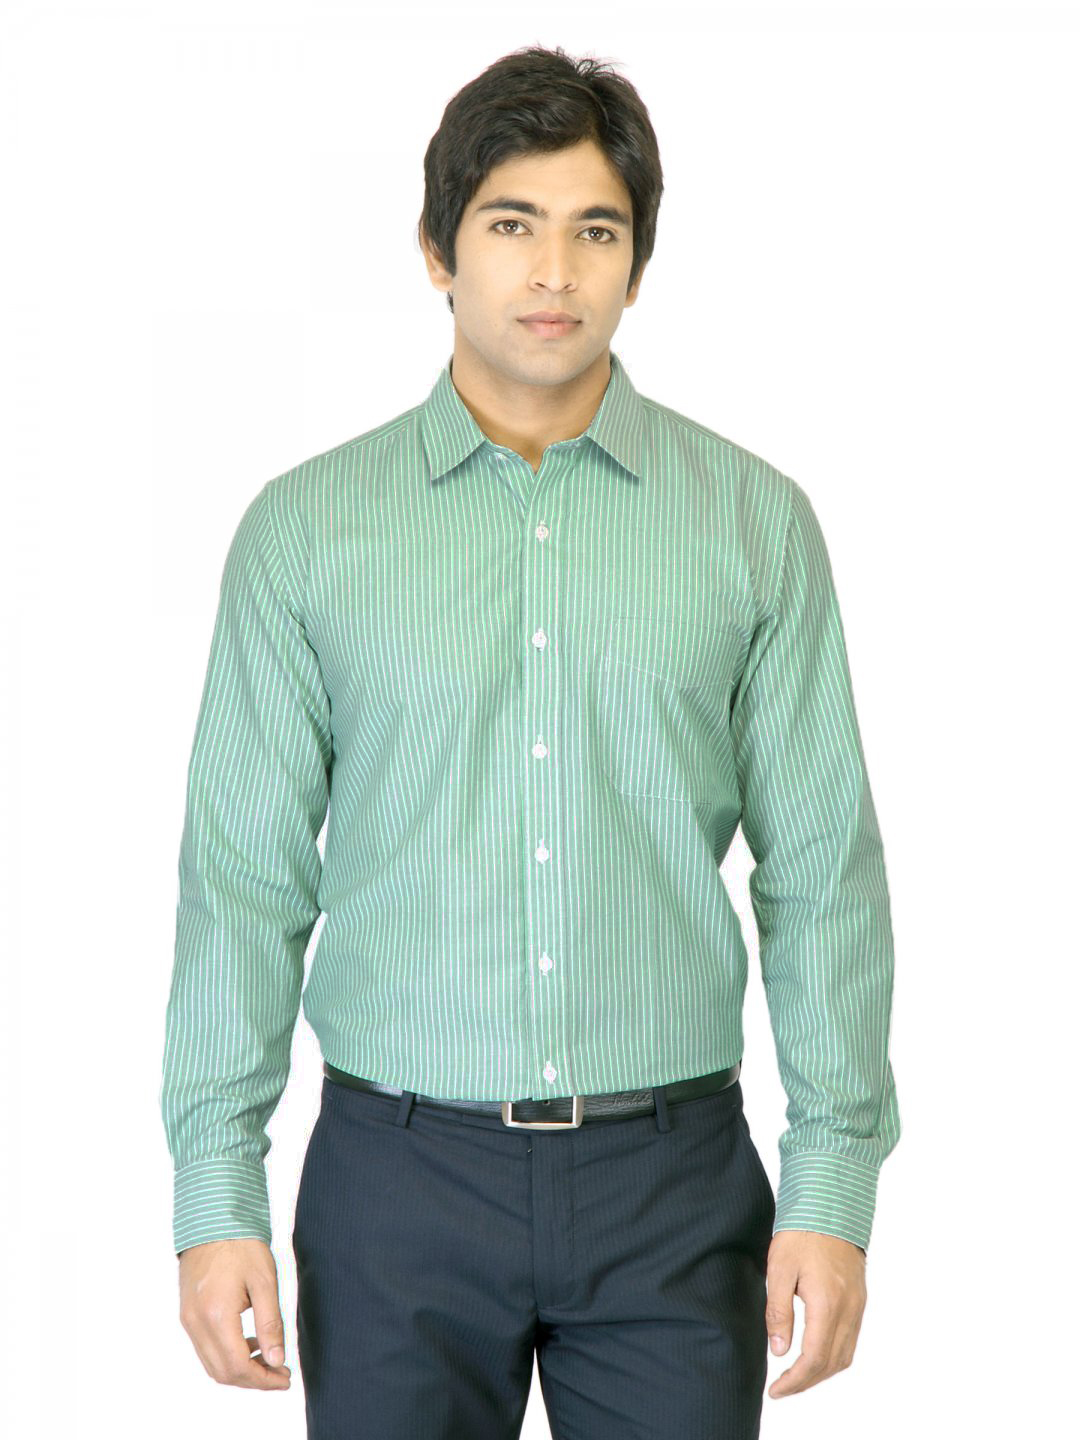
Mark Taylor Men Striped Green Shirt
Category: Apparel / Topwear / Shirts
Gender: Men
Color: Green
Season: Fall 2011
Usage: Casual